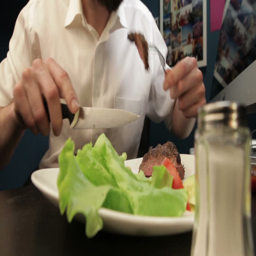
man eats fast food at the workplace